Apollo 13

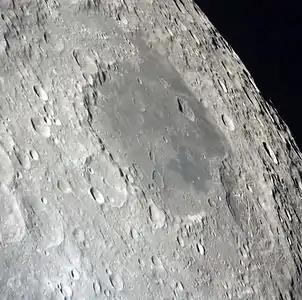
The Apollo 13 crew photographed the Moon out of the Lunar Module.

The lunar module had charged batteries and full oxygen tanks for use on the lunar surface, so Kranz directed that the astronauts power up the LM and use it as a "lifeboat"a scenario anticipated but considered unlikely. Procedures for using the LM in this way had been developed by LM flight controllers after a training simulation for Apollo 10 in which the LM was needed for survival, but could not be powered up in time. Had Apollo 13's accident occurred on the return voyage, with the LM already jettisoned, the astronauts would have died, as they would have following an explosion in lunar orbit, including one while Lovell and Haise walked on the Moon.